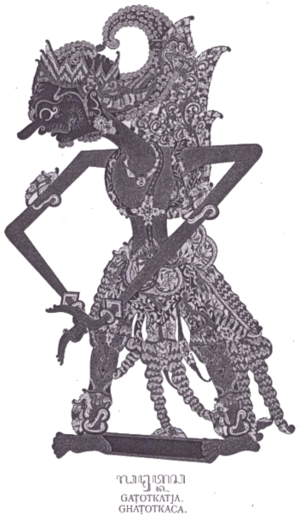
Ghatotkacha est un personnage de l'épopée indienne du Mahabharata. Il est le fils de Bhima, un des cinq frères Pandava, et de Hidimbi ou Hidimba. Par sa mère, Gathotkacha est à moitié rakshasa. C'est pourquoi il possède des pouvoirs magiques qui font de lui un guerrier précieux lors de la bataille de Kurukshetra, épisode qui marque l'apogée de l'épopée.